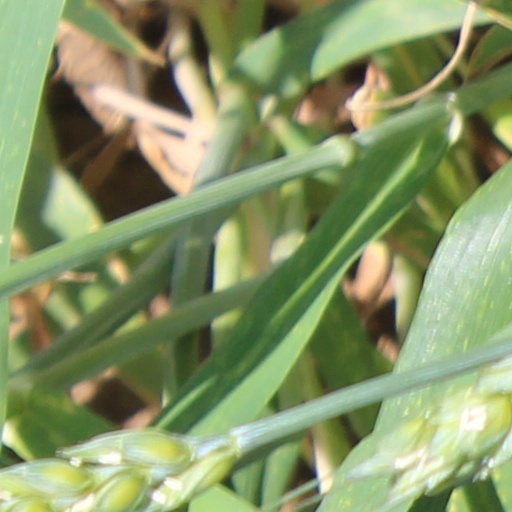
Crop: wheat